Birmingham

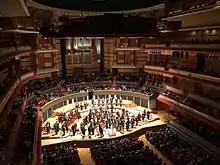
Mirga Gražinytė-Tyla conducting the City of Birmingham Symphony Orchestra at Symphony Hall

St Philip's Cathedral was upgraded from church status when the Anglican Diocese of Birmingham was created in 1905. There are two other cathedrals: St Chad's, seat of the Roman Catholic Archdiocese of Birmingham and the Greek Orthodox Cathedral of the Dormition of the Mother of God and St Andrew. The Coptic Orthodox Diocese of the Midlands is also based at Birmingham, with a cathedral under construction. The original parish church of Birmingham, St Martin in the Bull Ring, is Grade II* listed. A short distance from Five Ways the Birmingham Oratory was completed in 1910 on the site of Cardinal Newman's original foundation. There are several Christadelphian meeting halls in the city and the Christadelphian Magazine and Publishing Group has its headquarters in Hall Green.